Maraṇasati

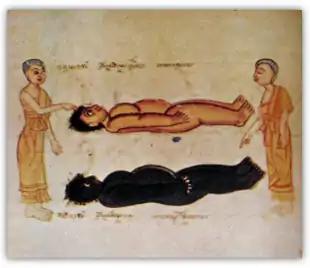
Illustration of mindfulness of death using corpses in a charnel ground, a subset of mindfulness of the body, the first "satipatthana". From an early-20th-century manuscript found in Chaiya District, Surat Thani Province, Thailand.

According to the "Maranassati Sutta", a monk should reflect on the many possibilities which could bring him to death, and then turn his thoughts to the unskillful mental qualities he has yet to abandon. "Just as when a person whose turban or head was on fire would put forth extra desire, effort, diligence, endeavor, undivided mindfulness, & alertness to put out the fire on his turban or head, in the same way the monk should put forth extra desire, effort, diligence, endeavor, undivided mindfulness, & alertness for the abandoning of those very same evil, unskillful qualities."